Mrs. Minnie Alexander Cottage

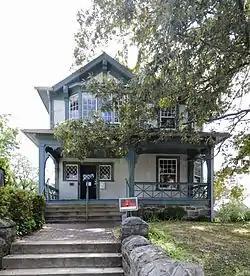
Mrs. Minnie Alexander Cottage, September 2012

Mrs. Minnie Alexander Cottage is a historic home located at Asheville, Buncombe County, North Carolina. It was designed by Richard Sharp Smith and built about 1905. It is a two-story, rectangular frame dwelling with a number of projecting bays. The exterior walls are plastered with a roughcast concrete aggregate. It has a hip roof with deep overhanging eaves and brackets. The house has been converted to accommodate offices.